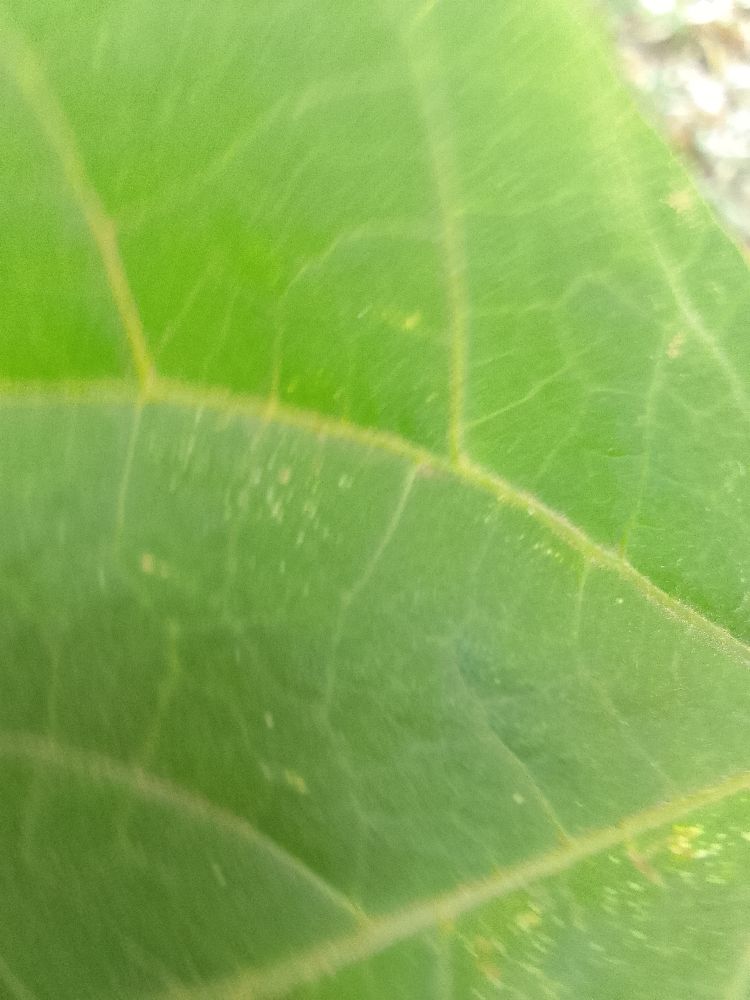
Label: healthy